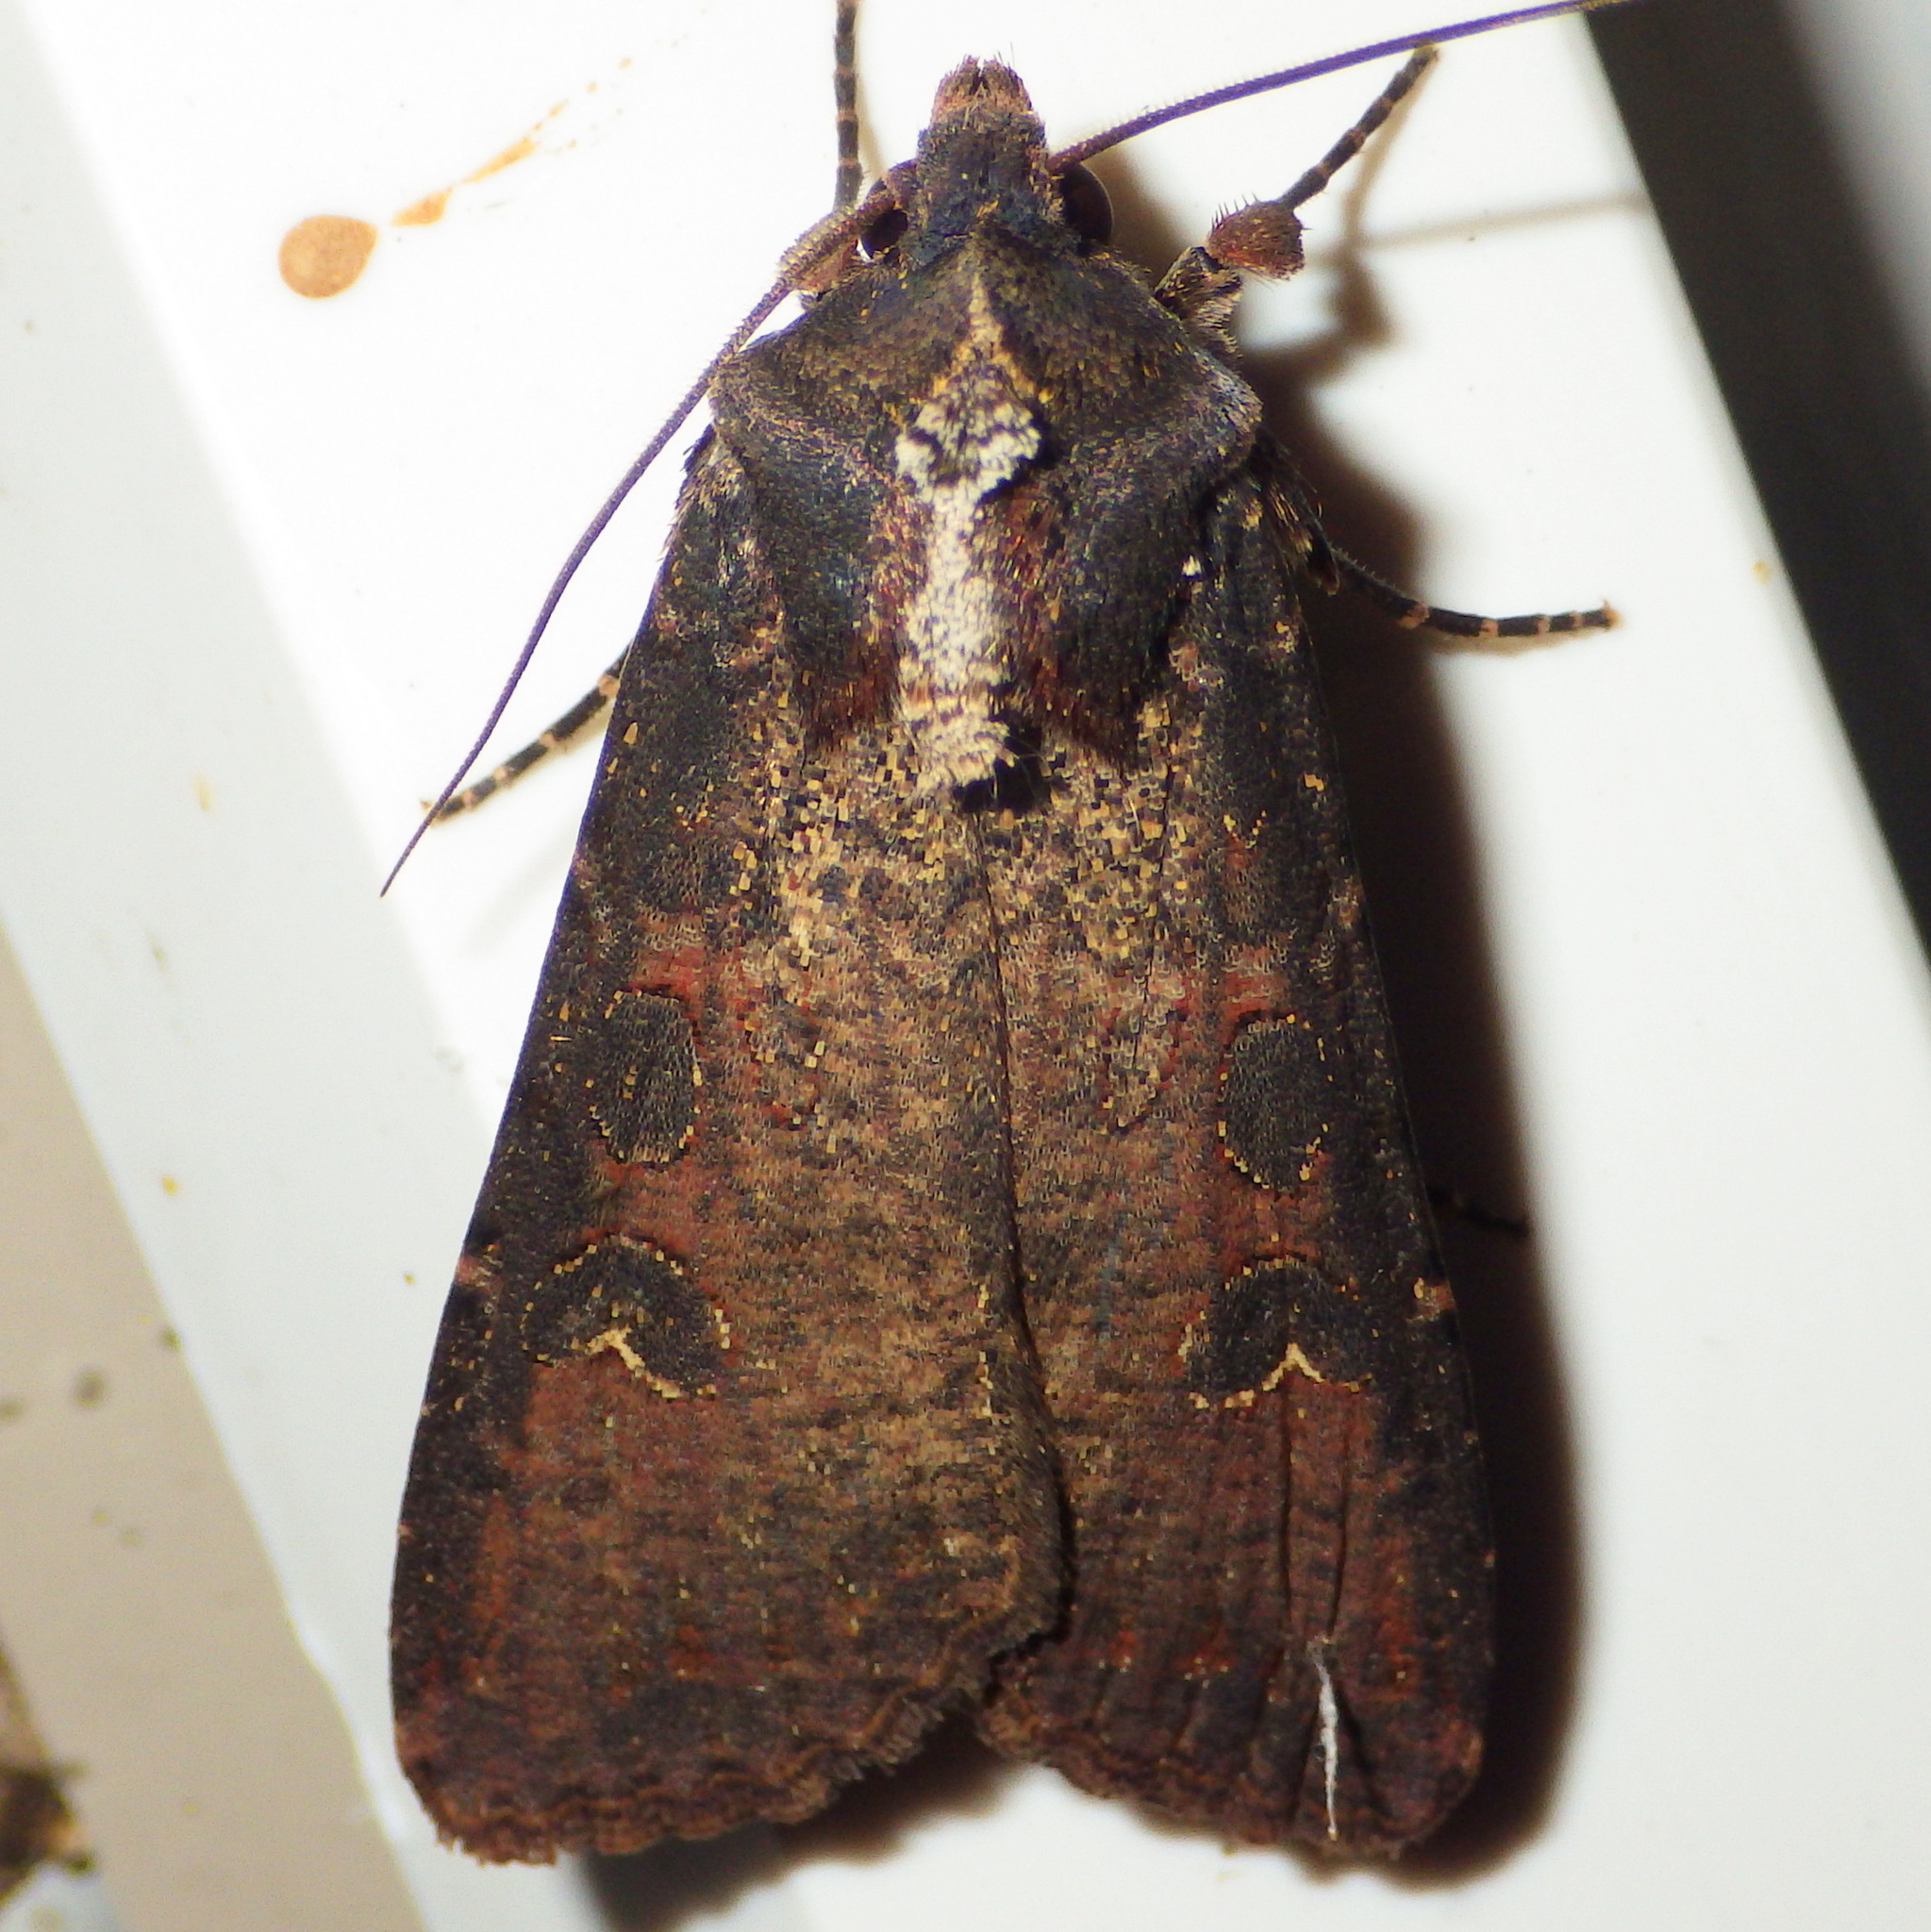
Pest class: cutworms